Mercedes-Benz E-Class

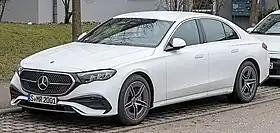

The Mercedes-Benz E-Class is a range of executive cars manufactured by German automaker Mercedes-Benz in various engine and body configurations. Produced since September 1953, the E-Class falls as a midrange in the Mercedes line-up, and has been marketed worldwide across five generations.